Birkenstraße (Berlin U-Bahn)

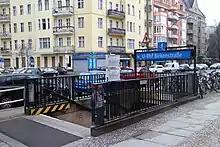
Entrance to the station

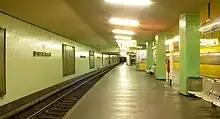
Platform of the station

Birkenstraße is a Berlin U-Bahn station located on the line. It was opened in 1961 by B. Grimmek. There are two entrances to the station, located at the Birkenstraße and Wilhelmshavenerstraße crossroad, on either side of the road. The station's walls are decorated with green tiles in reference to the station's name—the word "birke" is German for birch tree.